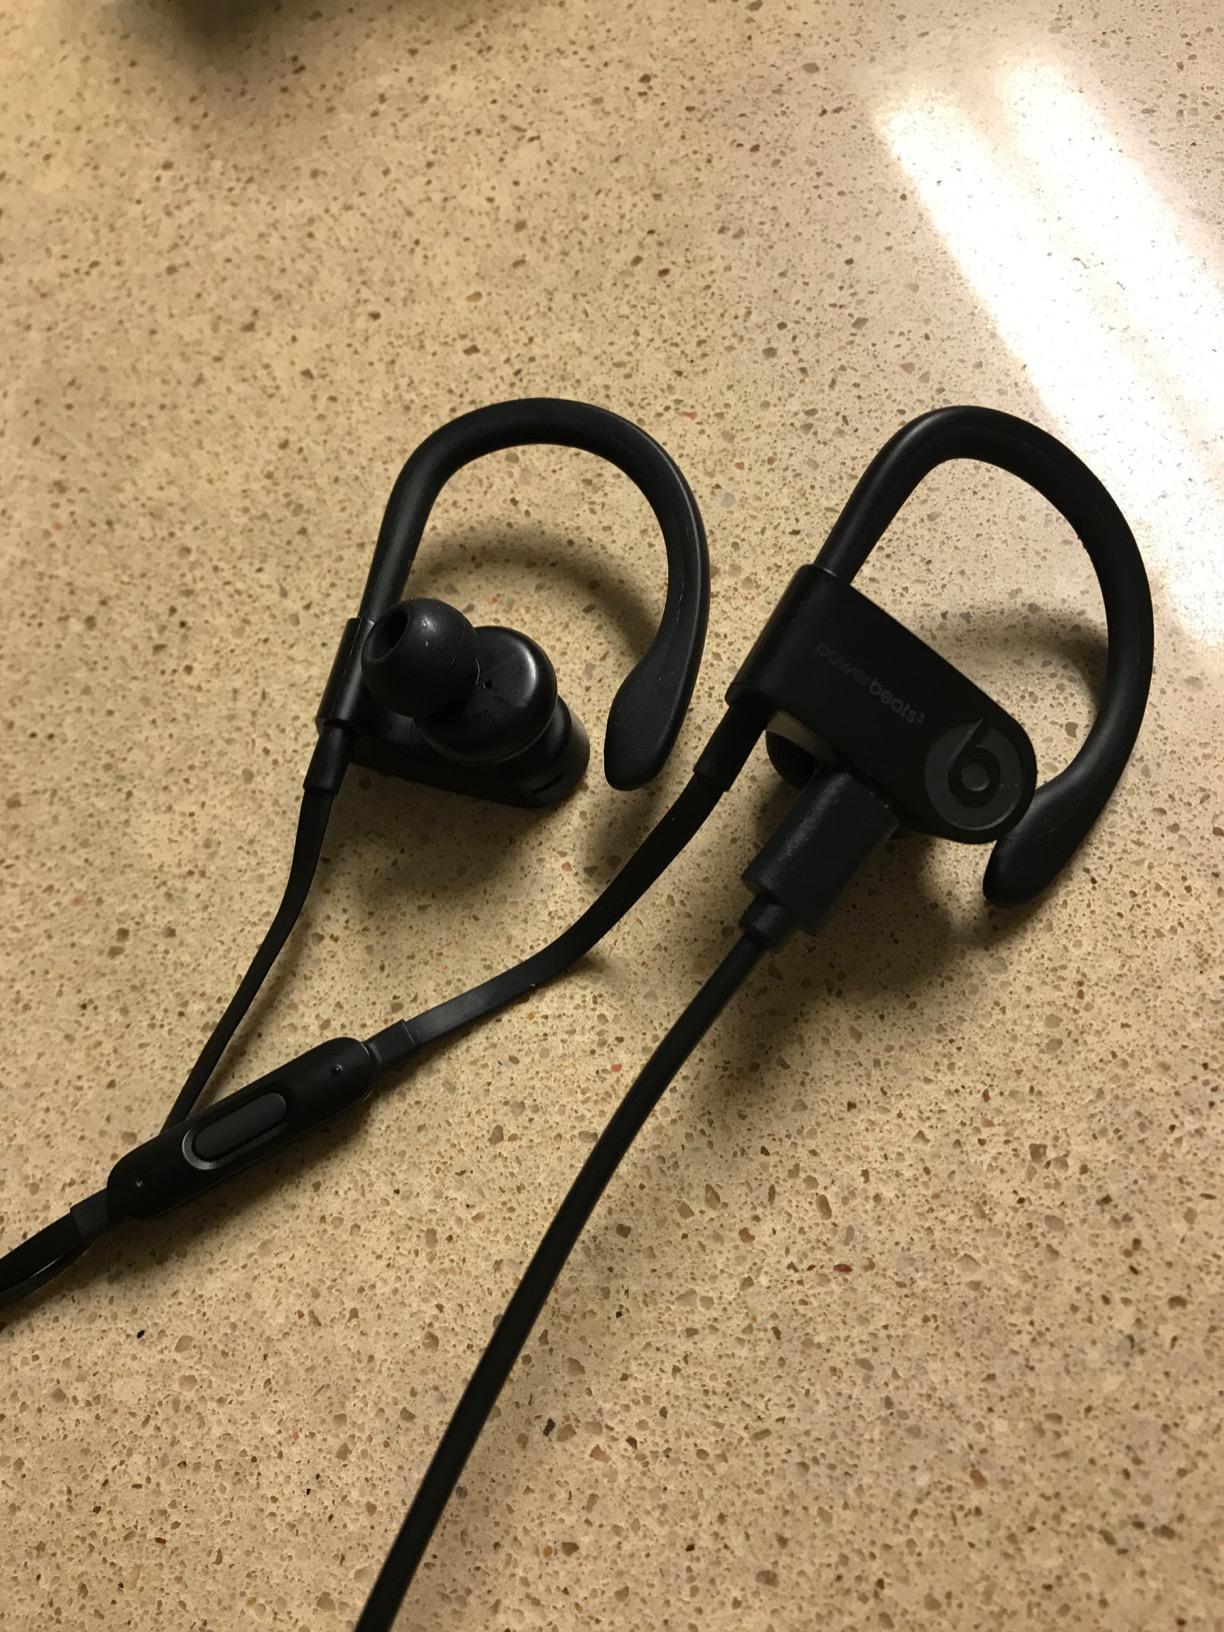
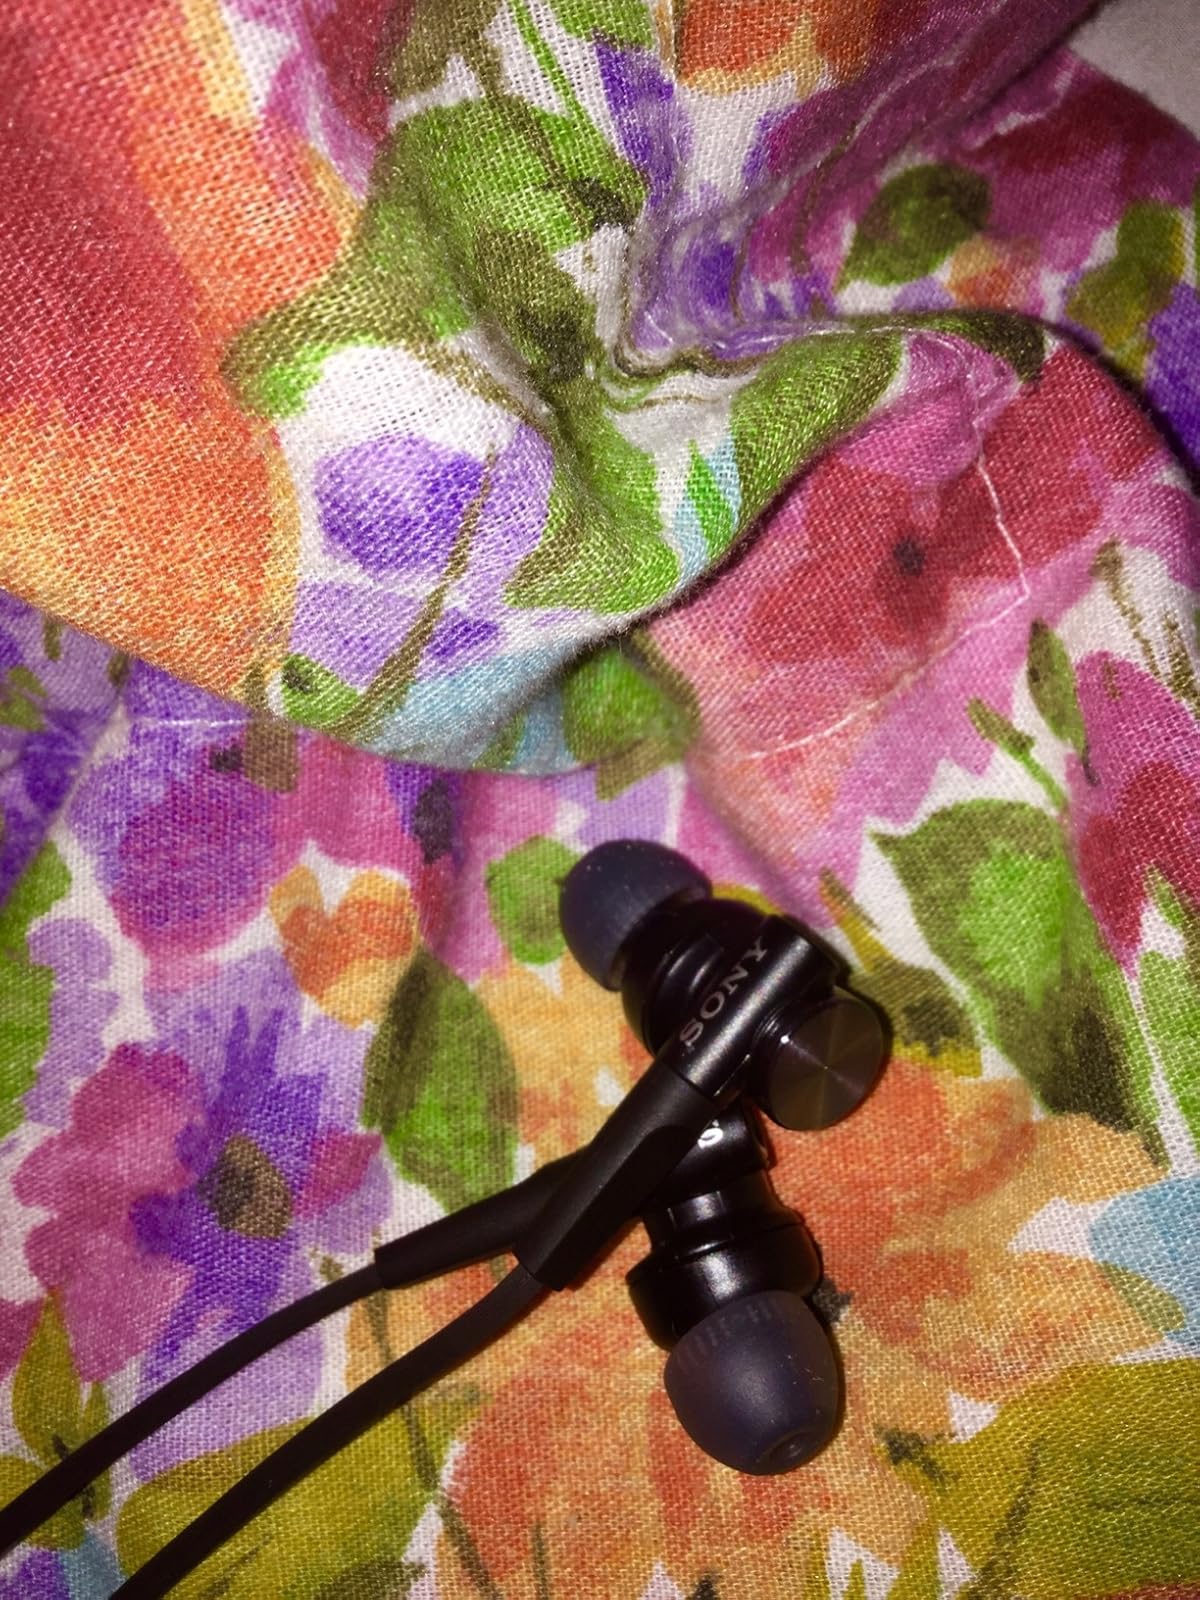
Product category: headphones
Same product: no